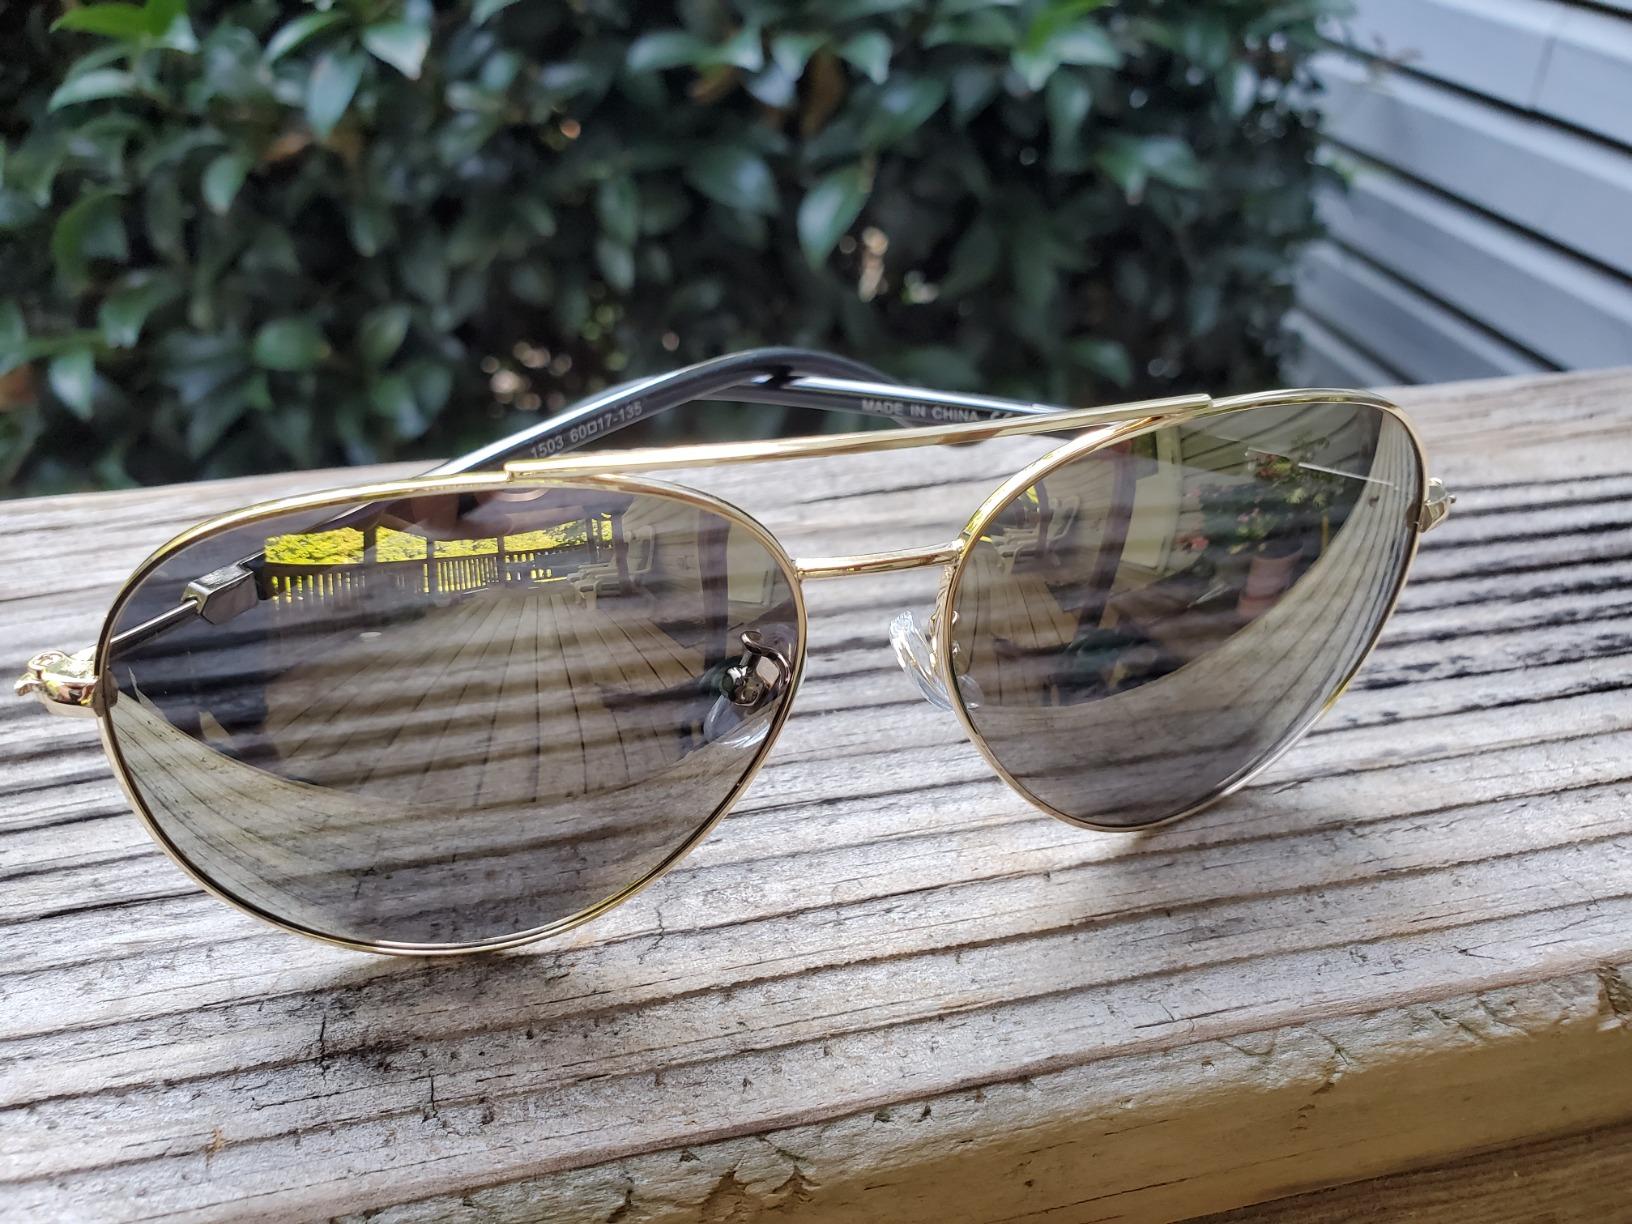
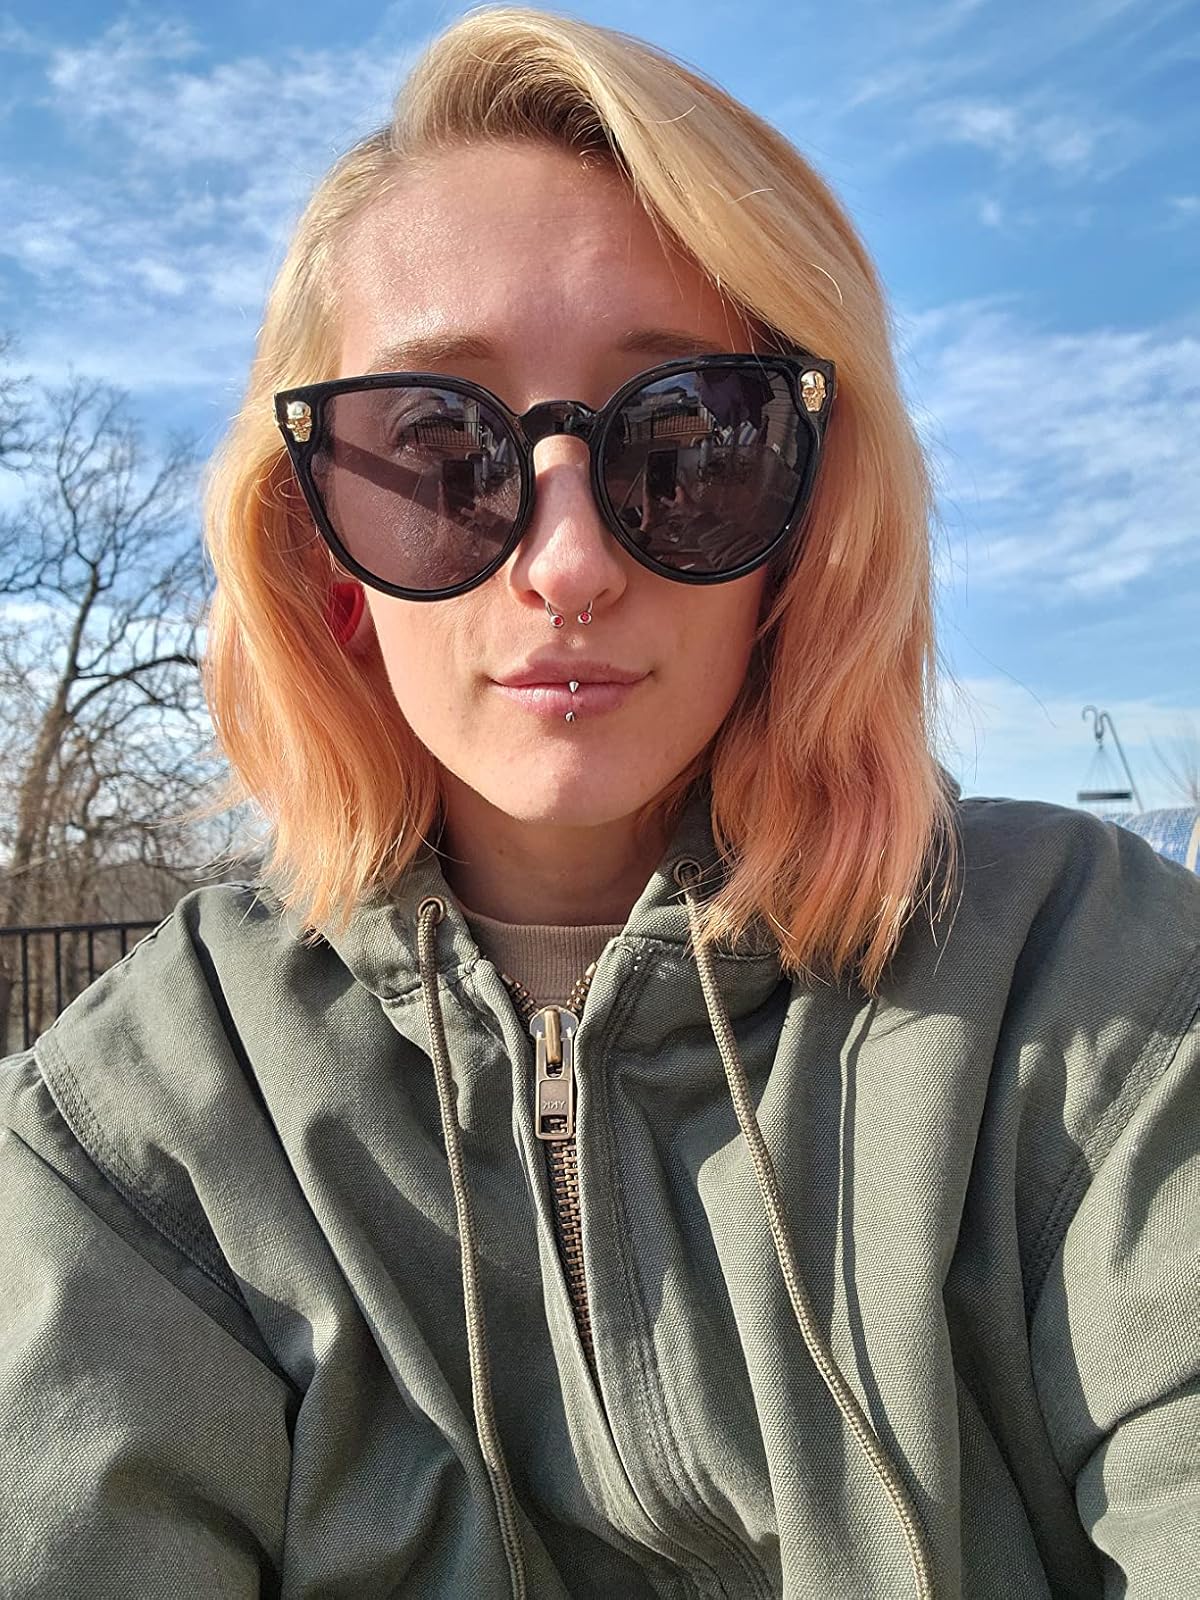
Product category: accessories_sunglasses
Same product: no